Battle of Dien Bien Phu

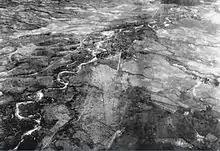
An aerial view of the Dien Bien Phu valley in 1953

In June 1953, Major General René Cogny, the French commander in the Tonkin Delta, proposed Điện Biên Phủ, which had an old airstrip built by the Japanese during World War II, as a "mooring point". In another misunderstanding, Cogny envisioned a lightly defended point from which to launch raids; Navarre, however, believed that he intended to build a heavily fortified base capable of withstanding a siege. Navarre selected Điện Biên Phủ for Berteil's "hedgehog" operation. When presented with the plan, every major subordinate officer – Colonel Jean-Louis Nicot (commander of the French Air transport fleet), Cogny, and Generals Jean Gilles and Jean Dechaux (the ground and air commanders for "Operation Castor", the initial airborne assault on Điện Biên Phủ) – protested. Cogny pointed out, presciently, that "we are running the risk of a new Nà Sản under worse conditions". Navarre rejected the criticisms of his proposal and concluded a 17 November conference by declaring that the operation would begin three days later, on 20 November 1953.